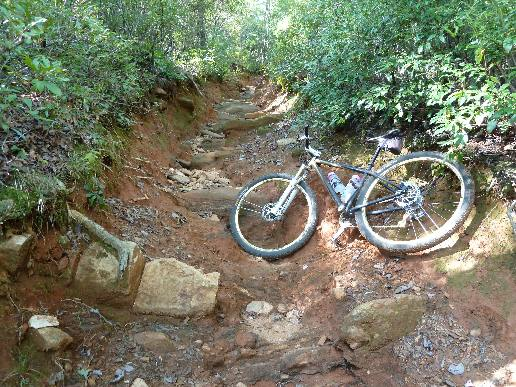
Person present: No